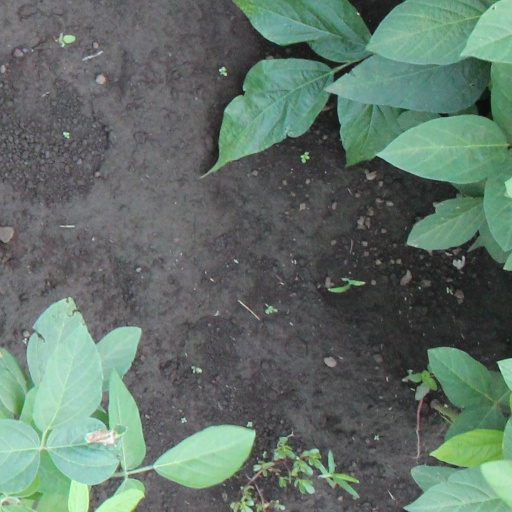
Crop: soybean